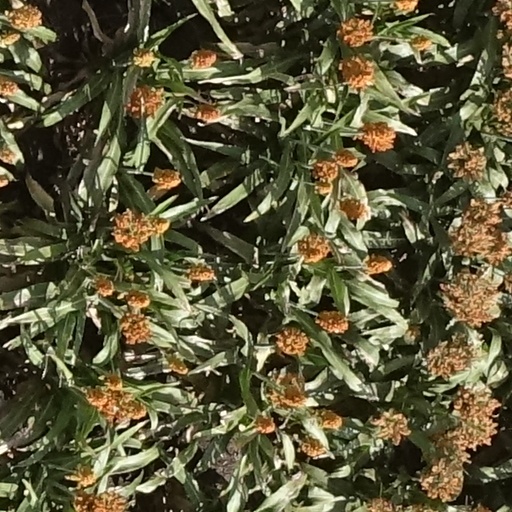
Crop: sorghum